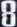
Number: 8